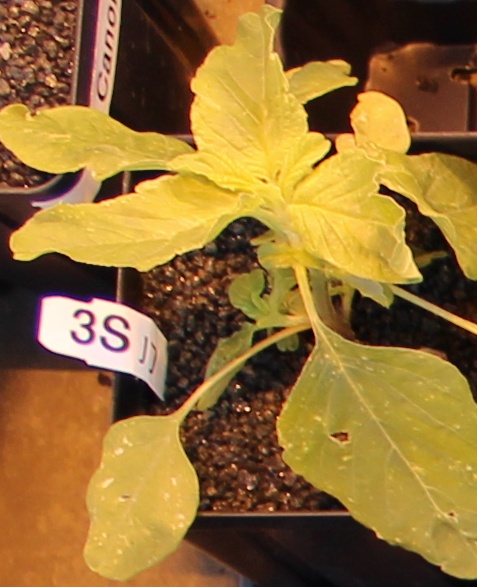
Label: Redroot Pigweed